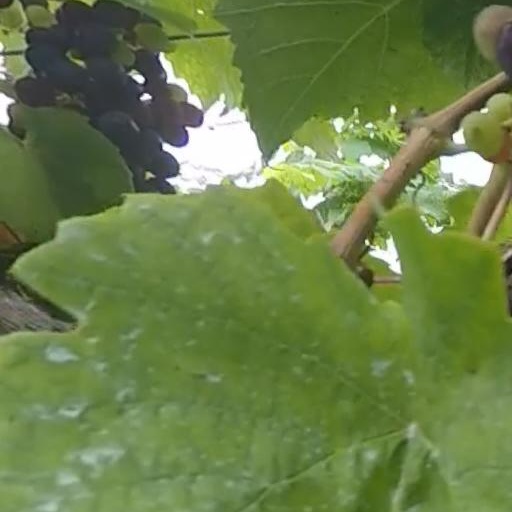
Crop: grape